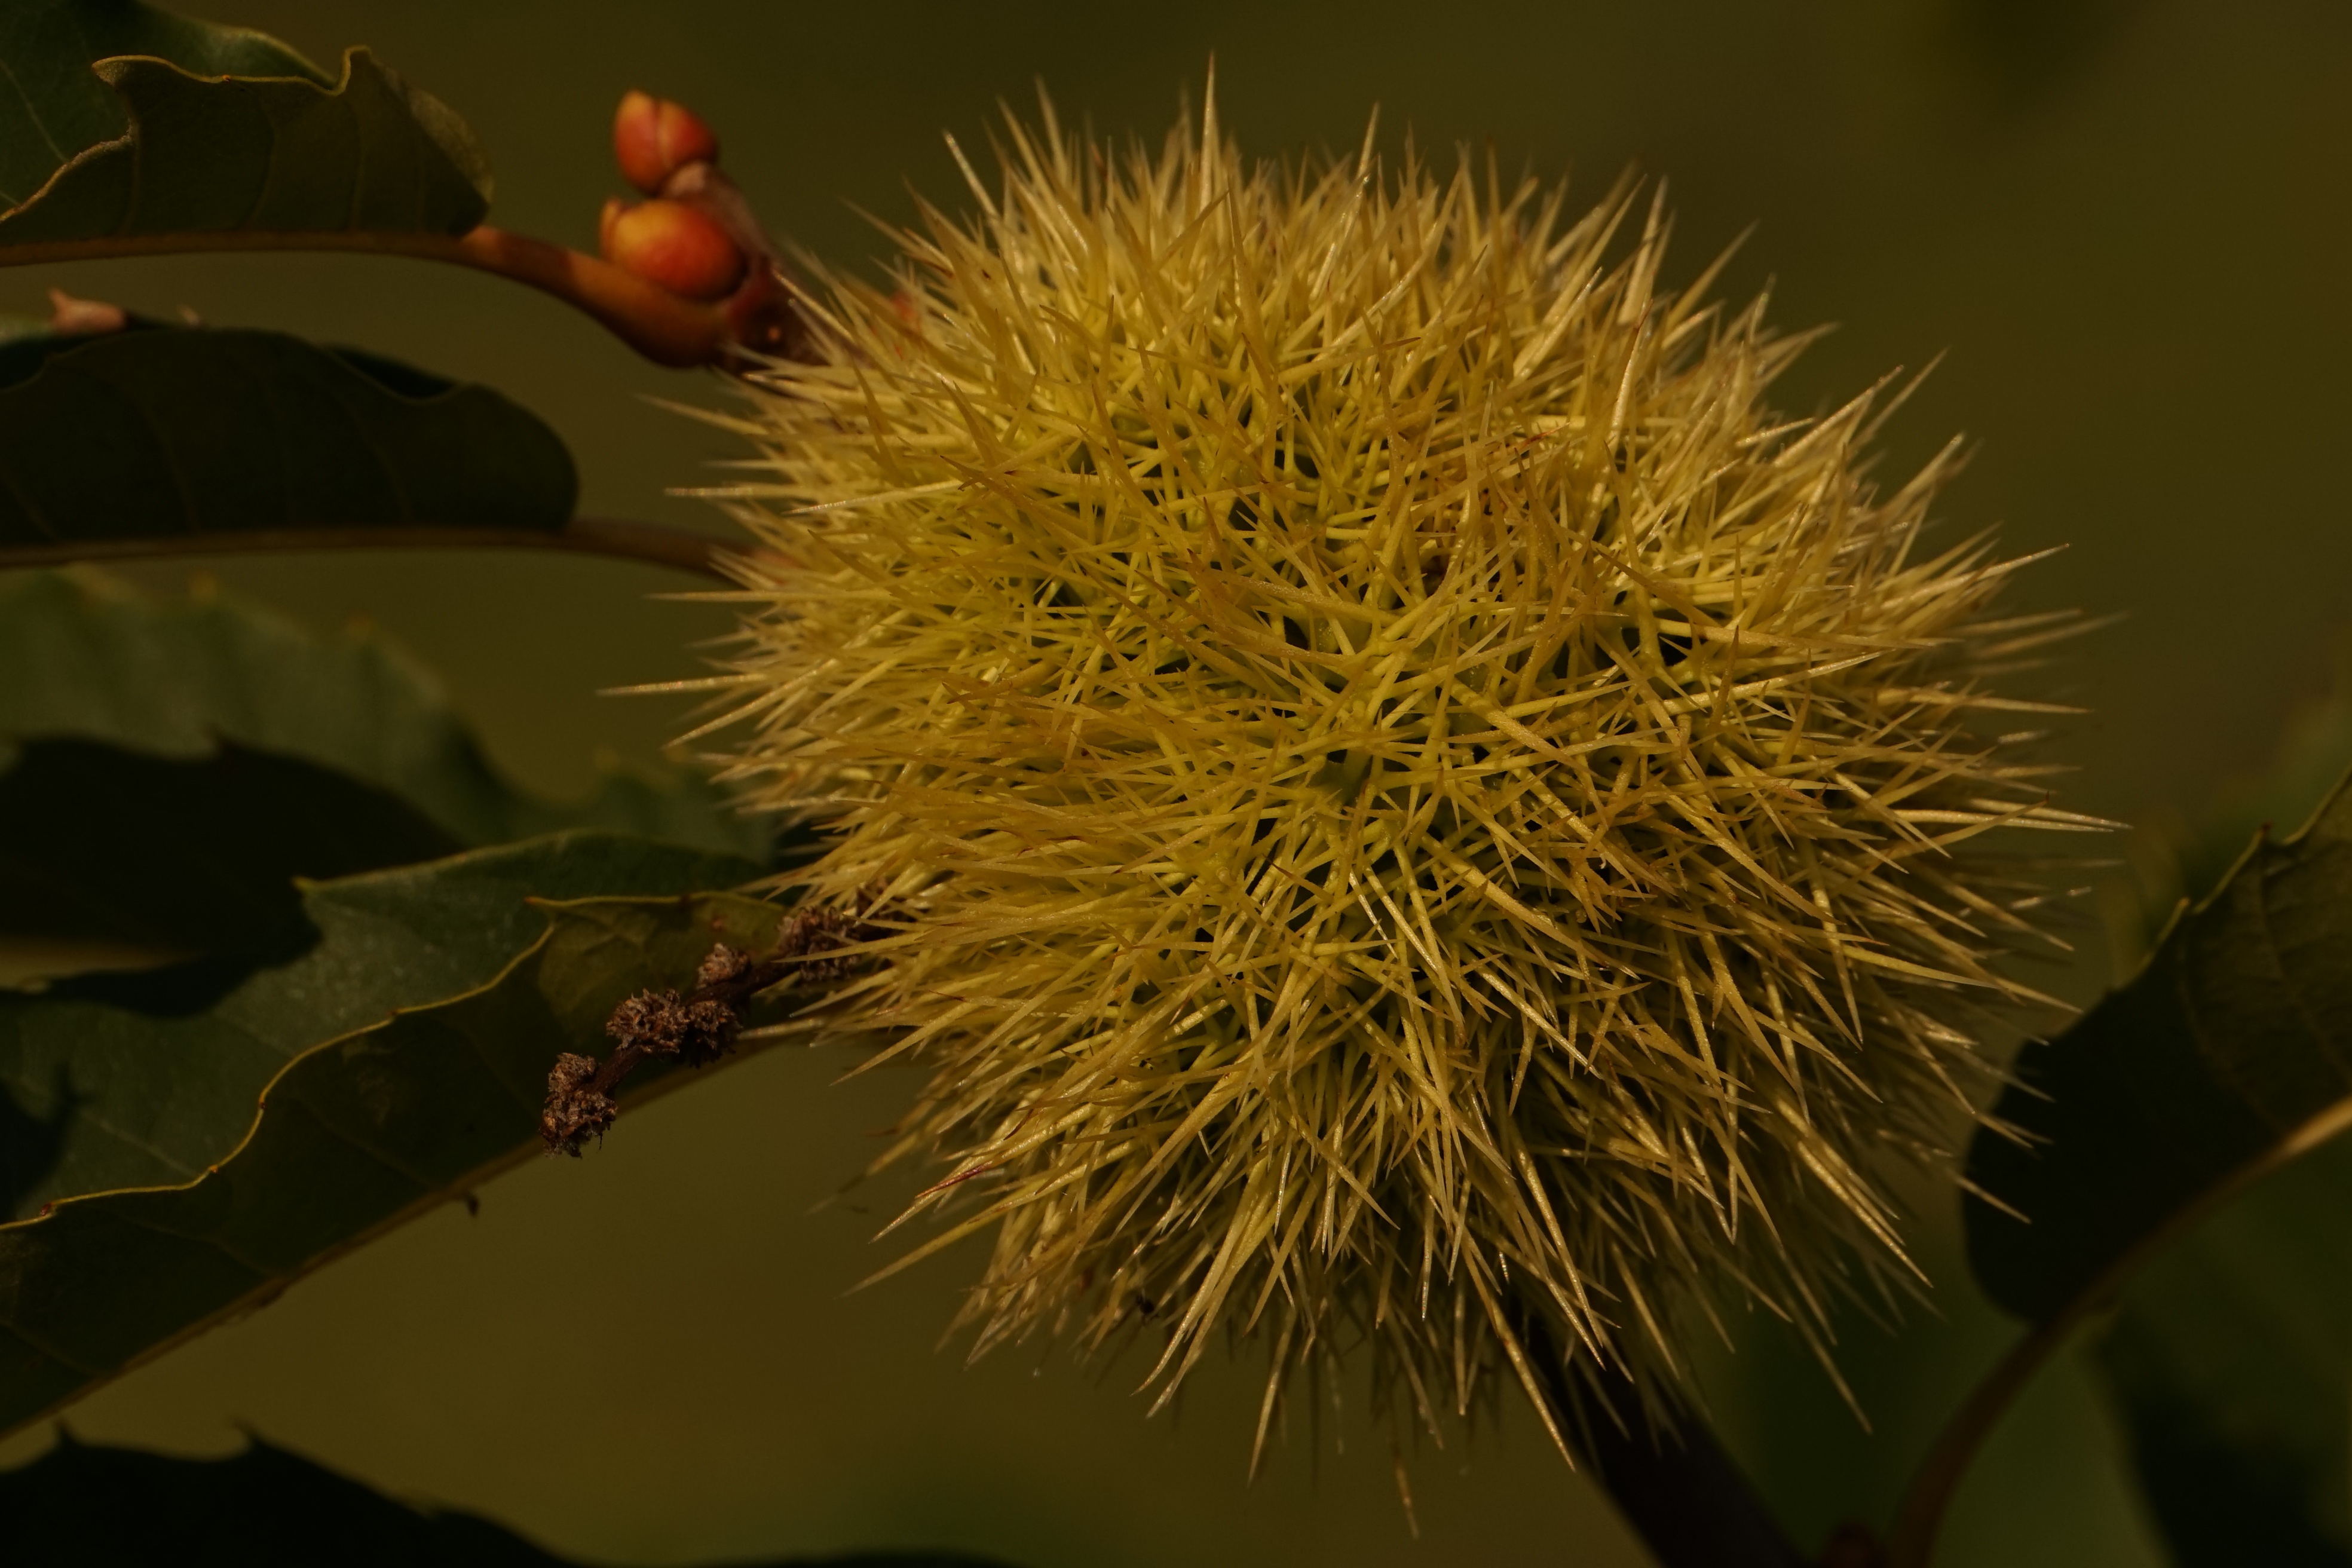
tree, nature, branch, prickly, plant, photography, leaf, flower, green, produce, autumn, botany, yellow, close, flora, fauna, wildflower, close up, spur, macro photography, flowering plant, plant stem, land plant, thorns spines and prickles